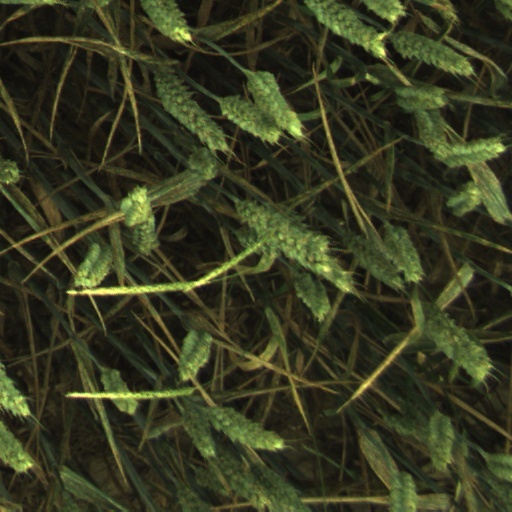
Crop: wheat